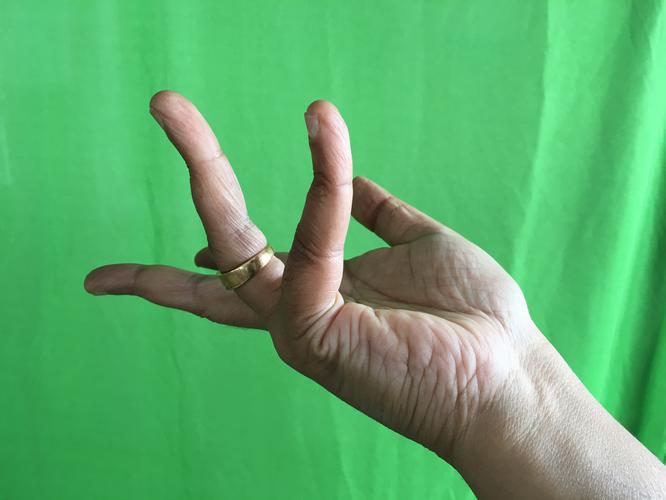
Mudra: Alapadmam
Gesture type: single_hand